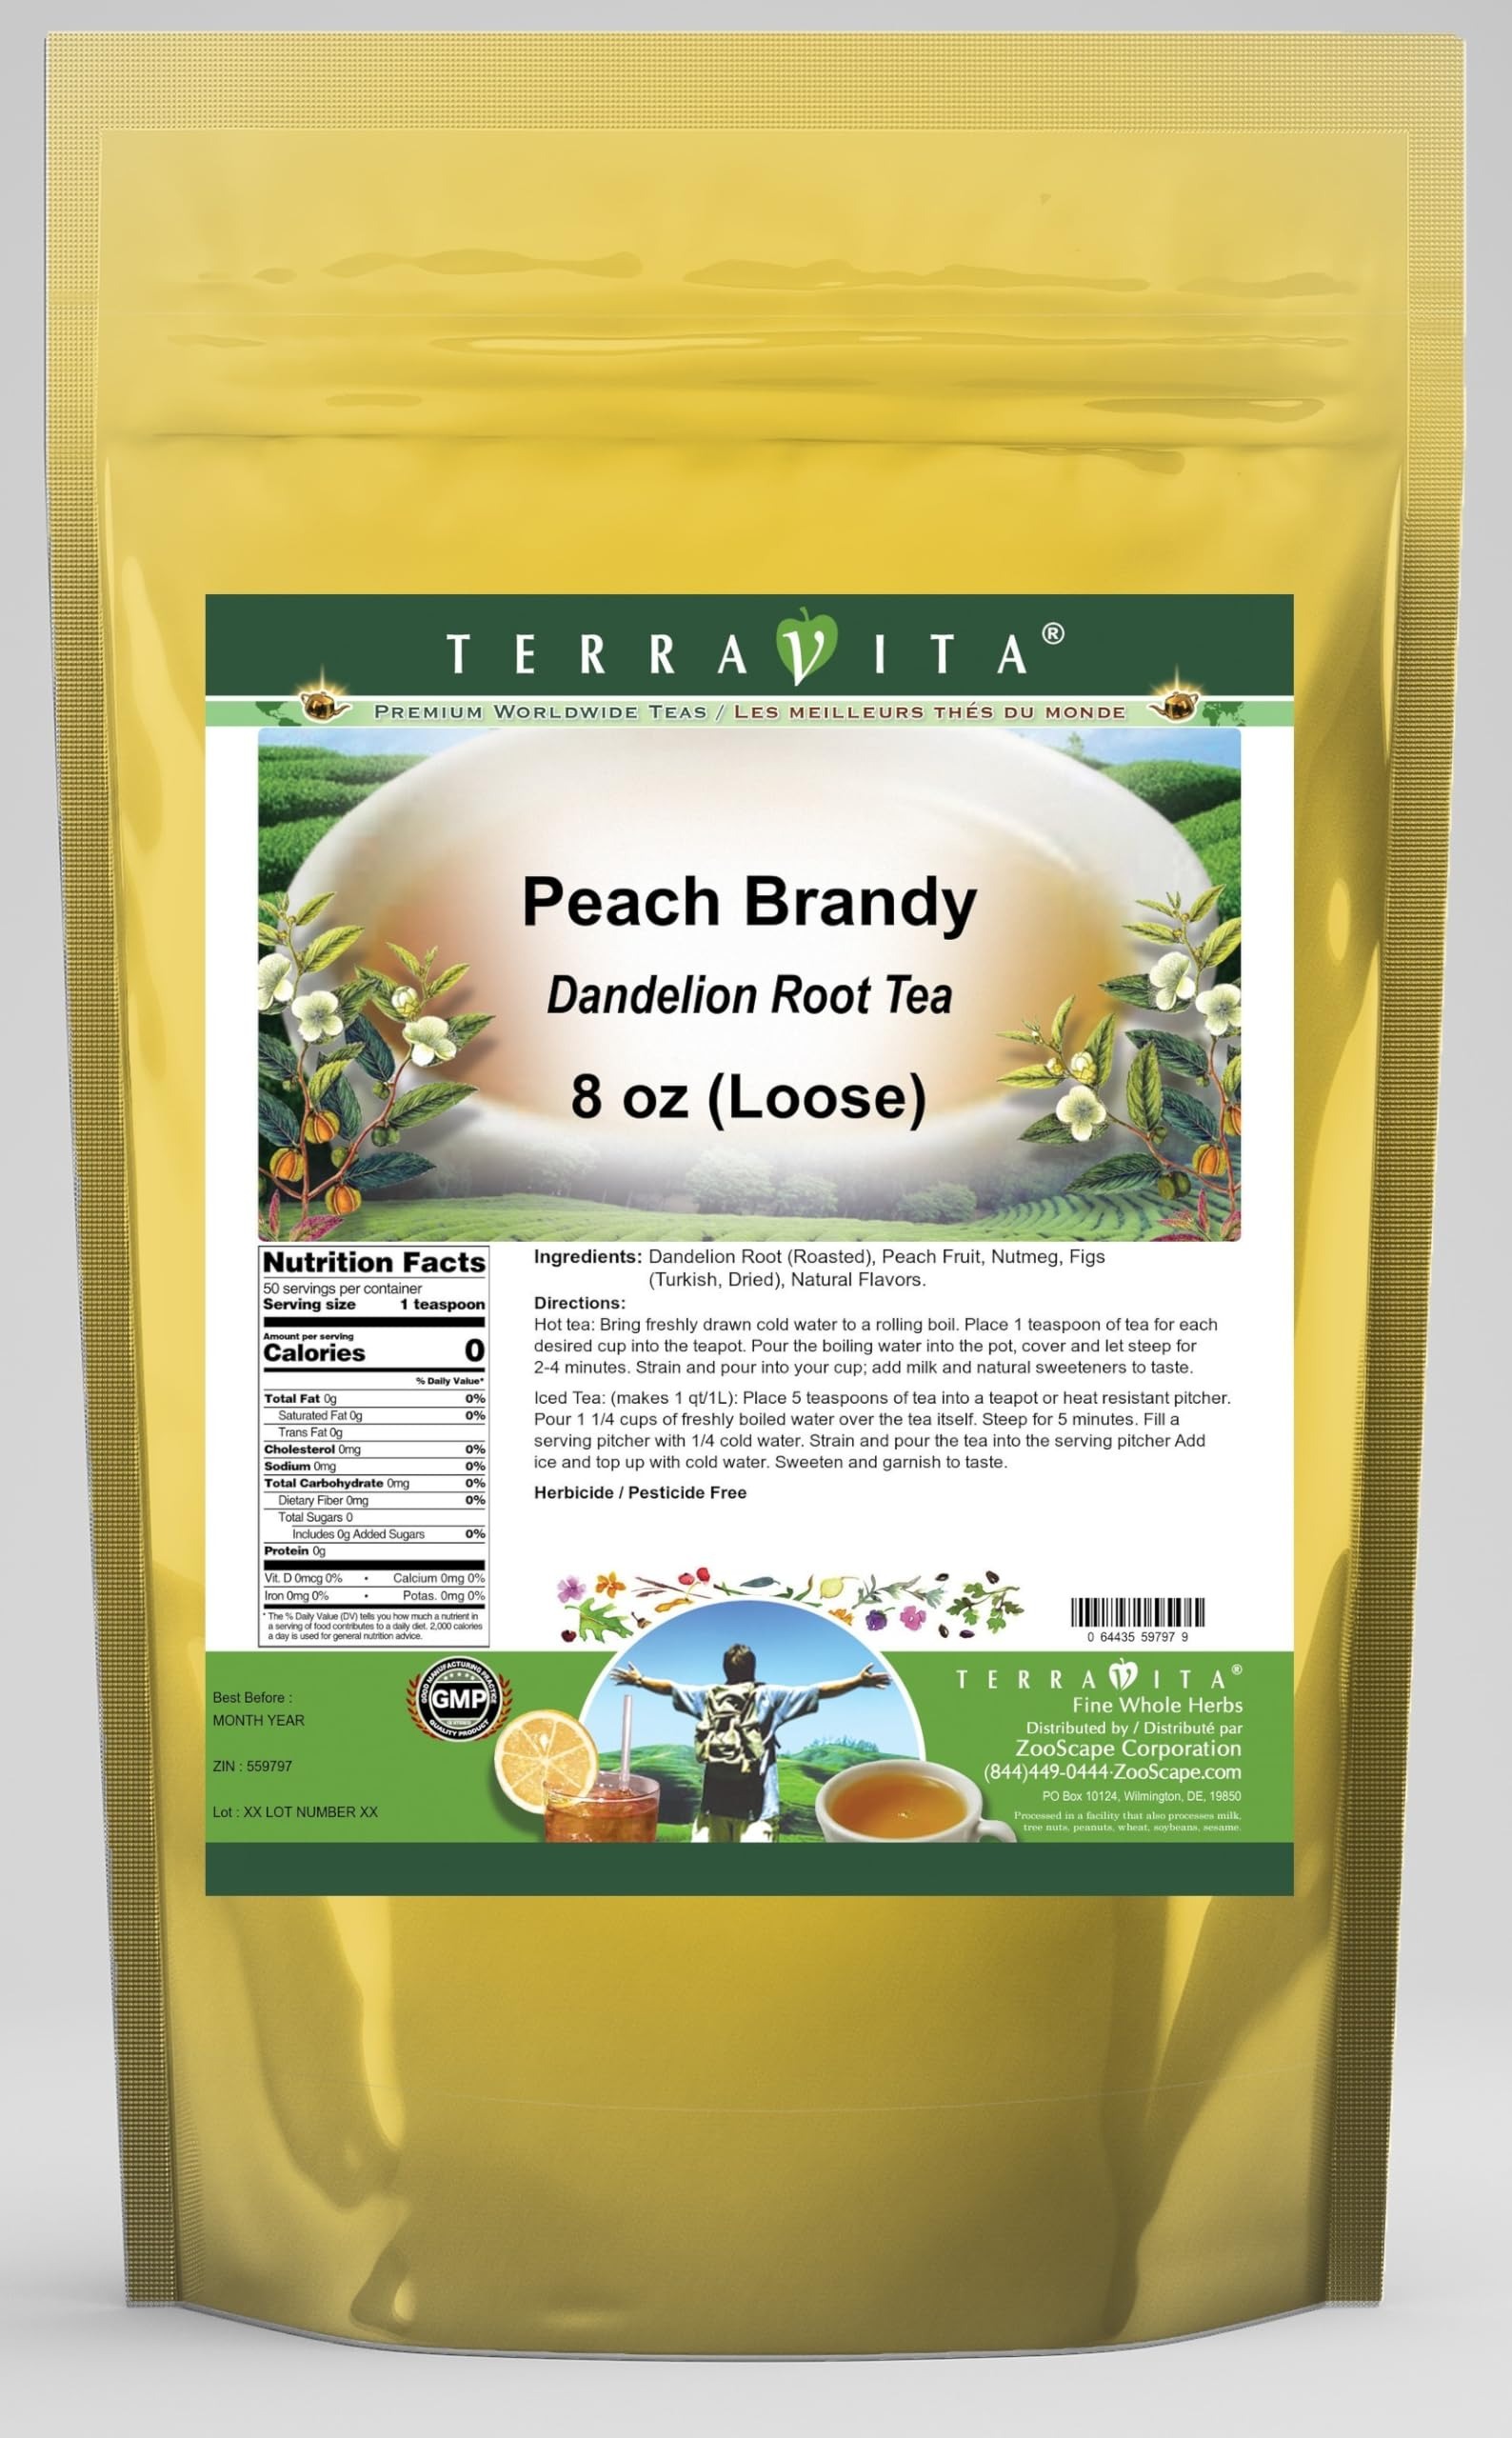
Item Name: Peach Brandy Dandelion Root Tea (Loose) (8 oz, ZIN: 559797)
Bullet Point: Our Peach Brandy Dandelion Root tea is a delicious naturally flavored Dandelion Root coffee substitute with Peach Fruit, Nutmeg and Figs (Turkish, Dried) that you will enjoy relaxing with anytime! The natural and caffeine-free Peach Brandy taste is delicious! - Ingredients: Dandelion Root, Peach Fruit, Nutmeg, Figs (Turkish, Dried) and Natural Peach Brandy Flavor.
Product Description: Our Peach Brandy Dandelion Root tea is a delicious naturally flavored Dandelion Root coffee substitute with Peach Fruit, Nutmeg and Figs (Turkish, Dried) that you will enjoy relaxing with anytime! The natural and caffeine-free Peach Brandy taste is delicious! - Ingredients: Dandelion Root, Peach Fruit, Nutmeg, Figs (Turkish, Dried) and Natural Peach Brandy Flavor. - Hot tea brewing method: Bring freshly drawn cold water to a rolling boil. Place 1 teaspoon of tea for each desired cup into the teapot. Pour the boiling water into the pot, cover and let steep for 2-4 minutes. Strain and pour into your cup; add milk and natural sweeteners to taste. - Iced tea brewing method: (to make 1 liter/quart): Place 5 teaspoons of tea into a teapot or heat resistant pitcher. Pour 1 1/4 cups of freshly boiled water over the tea itself. Steep for 5 minutes. Fill a serving pitcher with 1/4 cold water. Strain and pour the tea into the serving pitcher Add ice and top up with cold water. Sweeten and garnish to taste. - TerraVita is an exclusive line of premium-quality, natural source products that use only the finest, purest and most potent ingredients found around the world. TerraVita is hallmarked by the highest possible standards of purity, potency, stability and freshness. All of our products are prepared with the highest elements of quality control, from raw materials through the entire manufacturing process, up to and including the moment that the bottles or bags are sealed for freshness and shipped out to you. Our highest possible standards are certified by independent laboratories and backed by our personal guarantee. - TerraVita exists to meet and ensure your family's health and wellness without the harmful effects of chemicals and health products. We strive to make all of our produ
Value: 8.0
Unit: Ounce

Price: 33.5